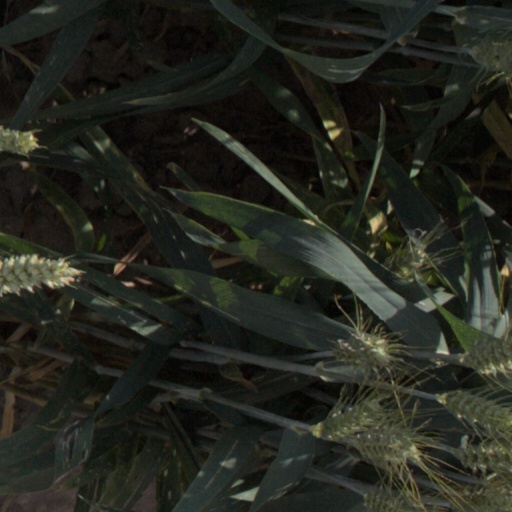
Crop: wheat